Nandini Singh

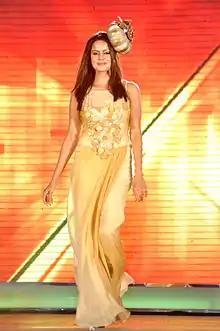
Nandini at the Girl Child Cause Fashion Show, 2012

Nandini Singh (born 7 August 1980) is an Indian television and film actress, who has worked in both Hindi movies and Hindi serials. Nandini began her career as a child artist in the movie "Jumbish" in 1986 at the age of six, she worked in "Platform" (1993), and "Ek Aur Ek Gyarah" (2003). She shot to fame as Kesar in Ekta Kapoor's popular hit series "Kesar", that aired from 2004 to 2007 on Star Plus and another of Ekta Kapoor's Indian soap operas, "Kkavyanjali" (2005). She also appeared in a music video, "Dekha Hai Teri Aankhon Ko" by Aryans. The most recent appearance of the actress was in the movie "Titoo MBA", released in 2015 as the writer Simran. She has also worked in an episode of "Savdhan India".